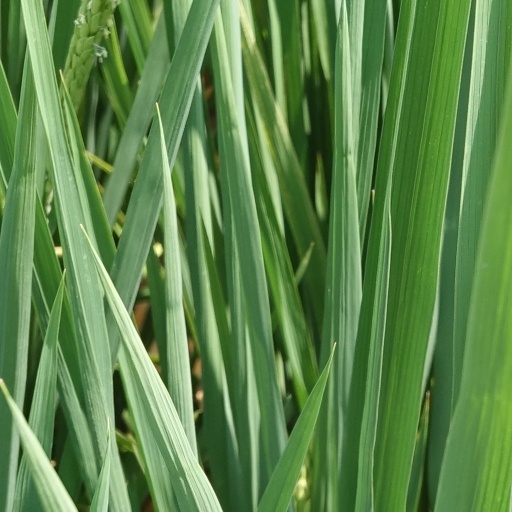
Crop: rice